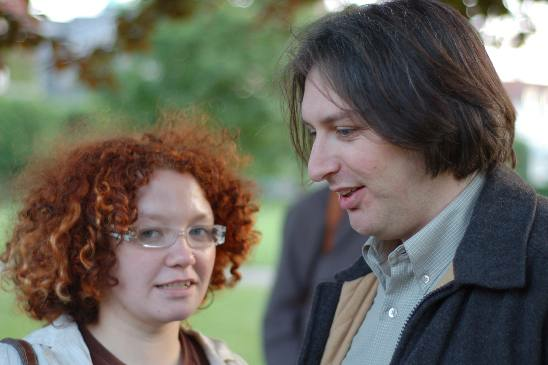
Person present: Yes